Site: brandenburg
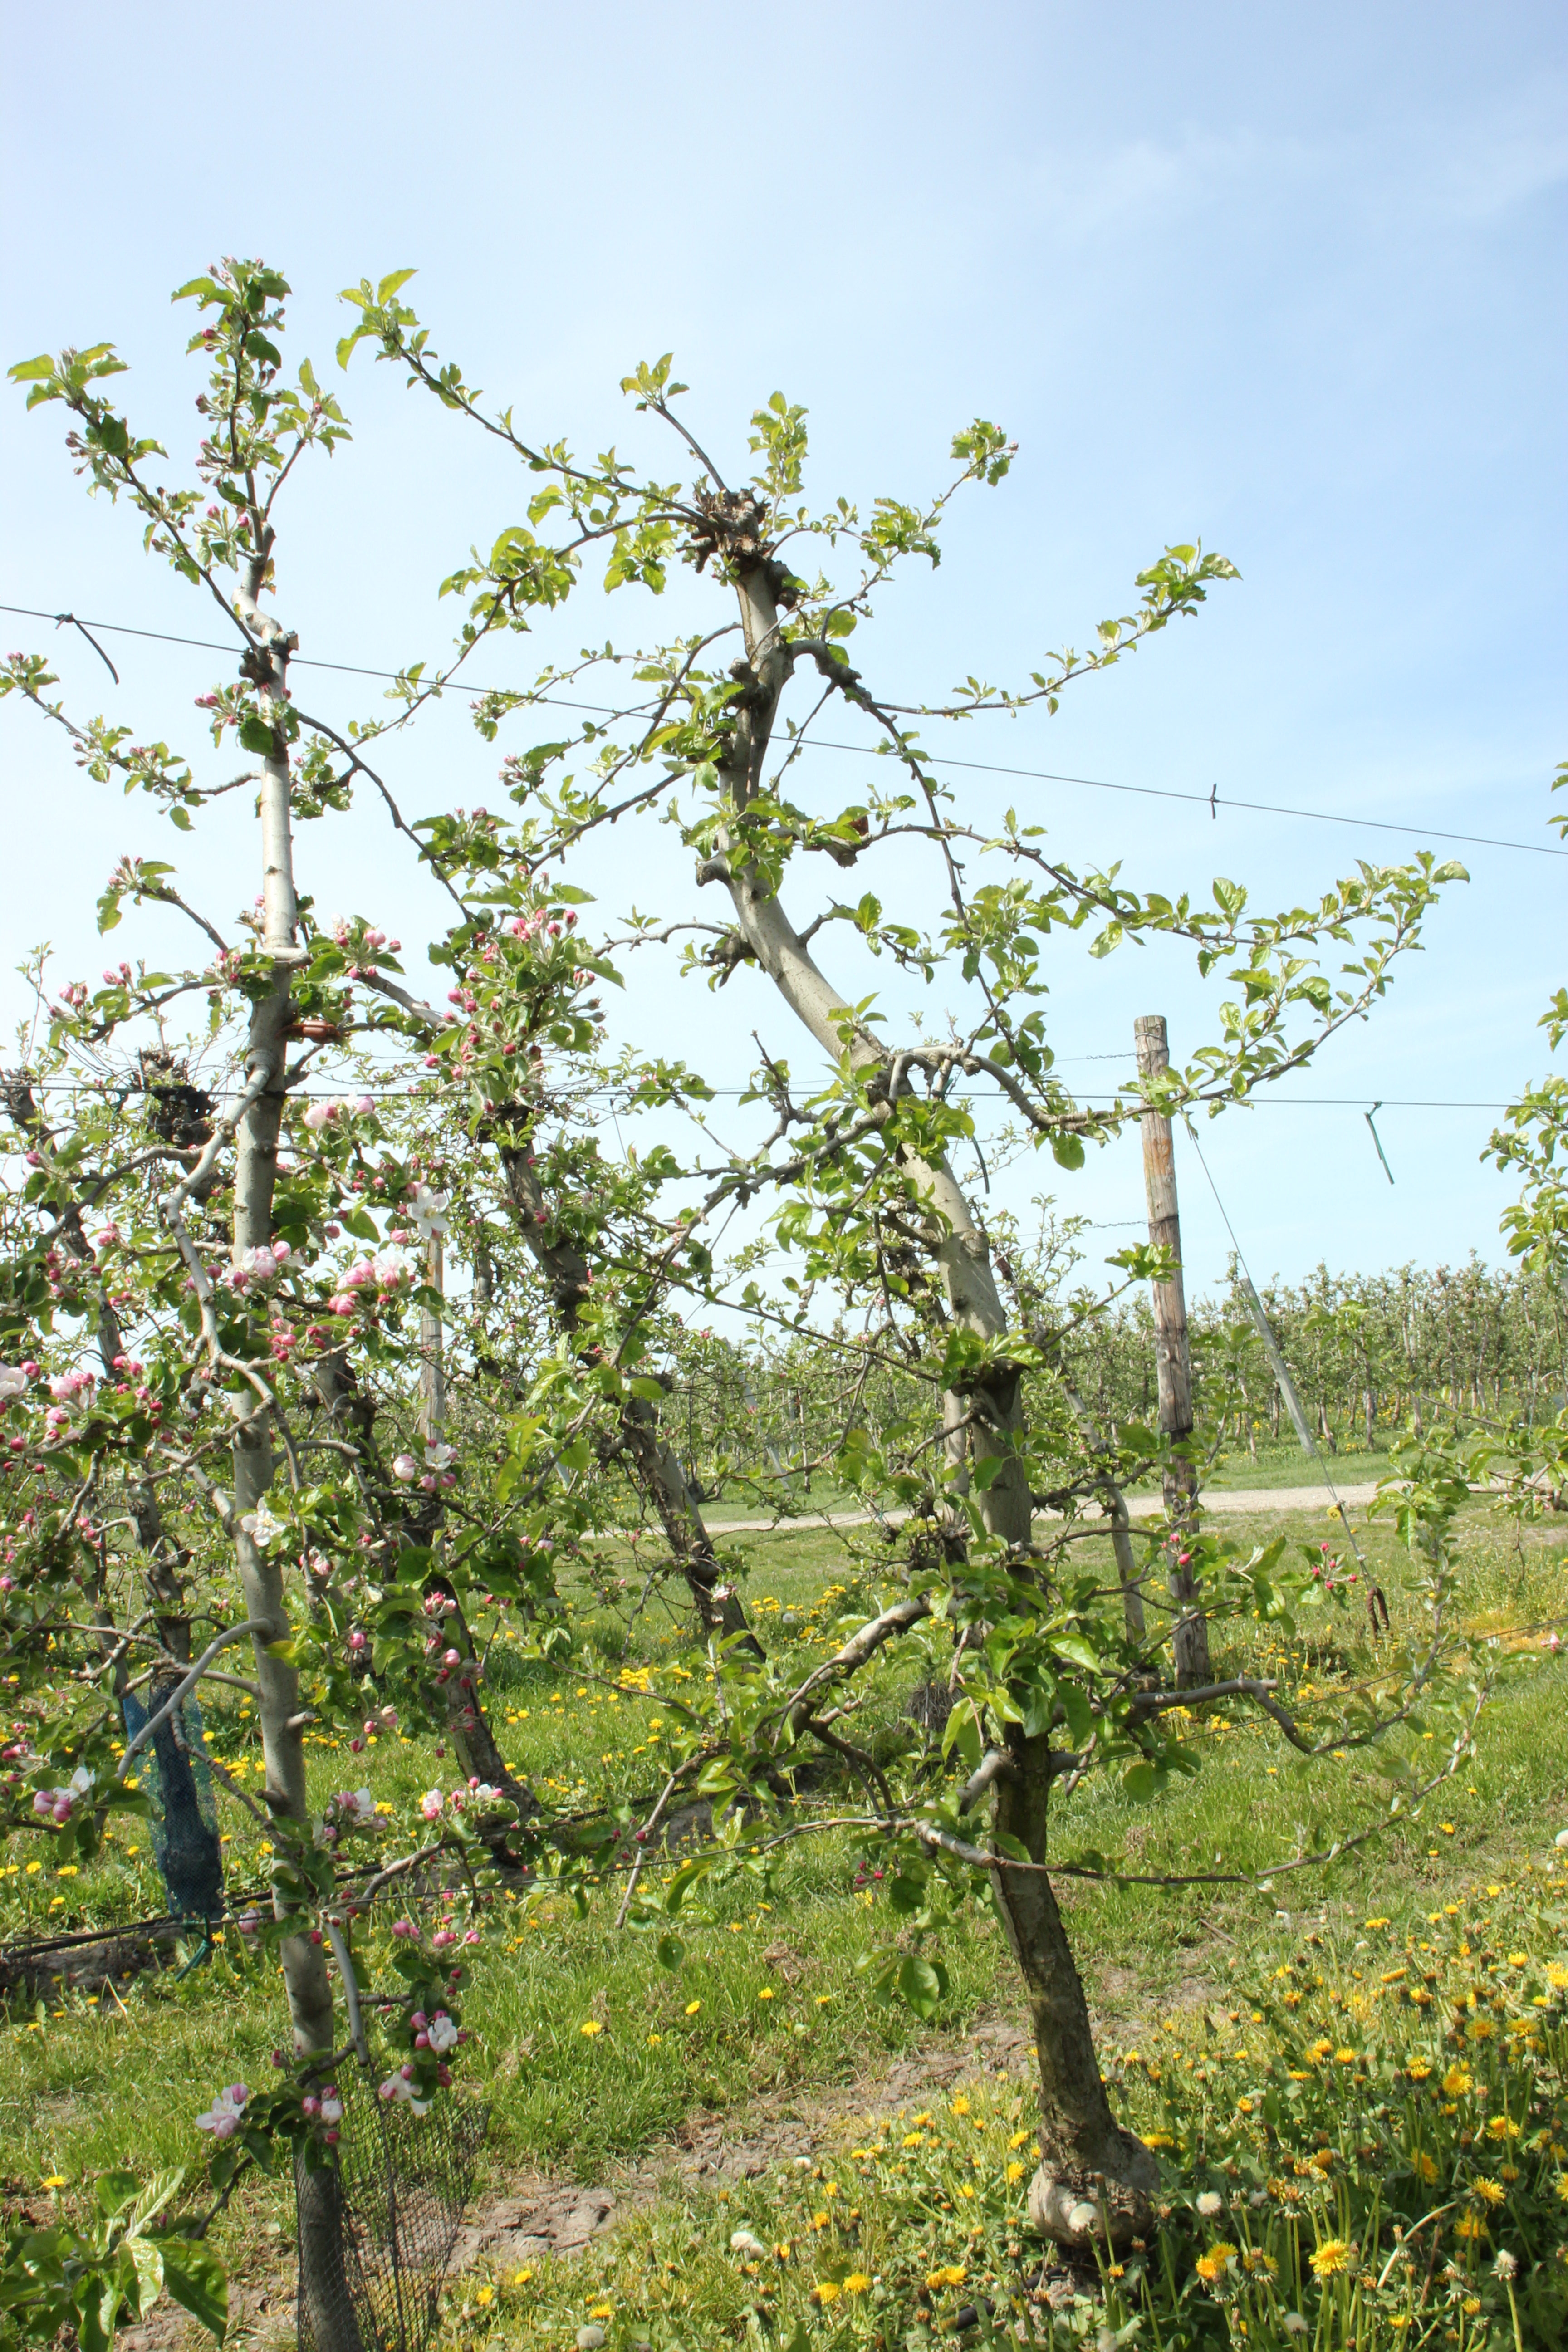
Growth stage (BBCH 60): Flowering